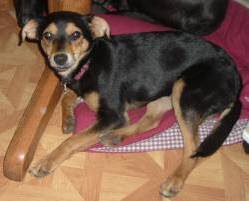
Label: dog